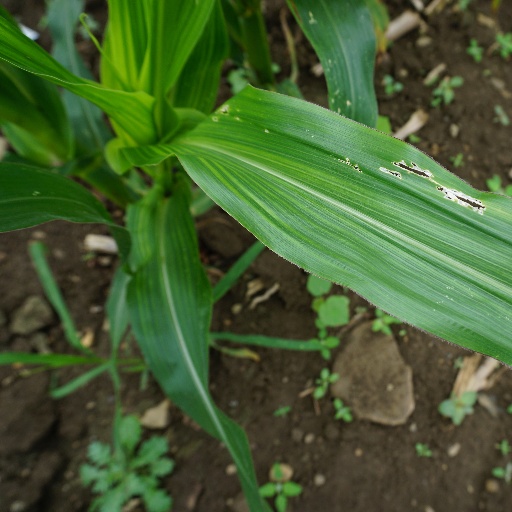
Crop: maize; corn